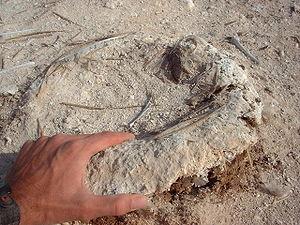
Le guano est tout d'abord un amas d'excréments d'oiseaux marins ou de chauves-souris qui a longtemps constitué l'habitat d'oiseaux marins qui venaient nicher dessus et pondaient leurs oeufs à l'intérieur tel le manchot du Cap. Ce guano fut par la suite considéré comme une substance fertilisante et les humains ont décidé de l'utiliser en tant qu’engrais très efficace, en vertu de sa grande concentration en composés azotés. Les sols manquant de matières organiques peuvent alors être rendus bien plus productifs. Cependant, cet usage intensif du guano prélevé en trop grande quantité a eu un effet destructeur sur la nidification d'espèces d'oiseaux les amenant quasiment au bord de l'extinction.